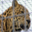
Label: leopard